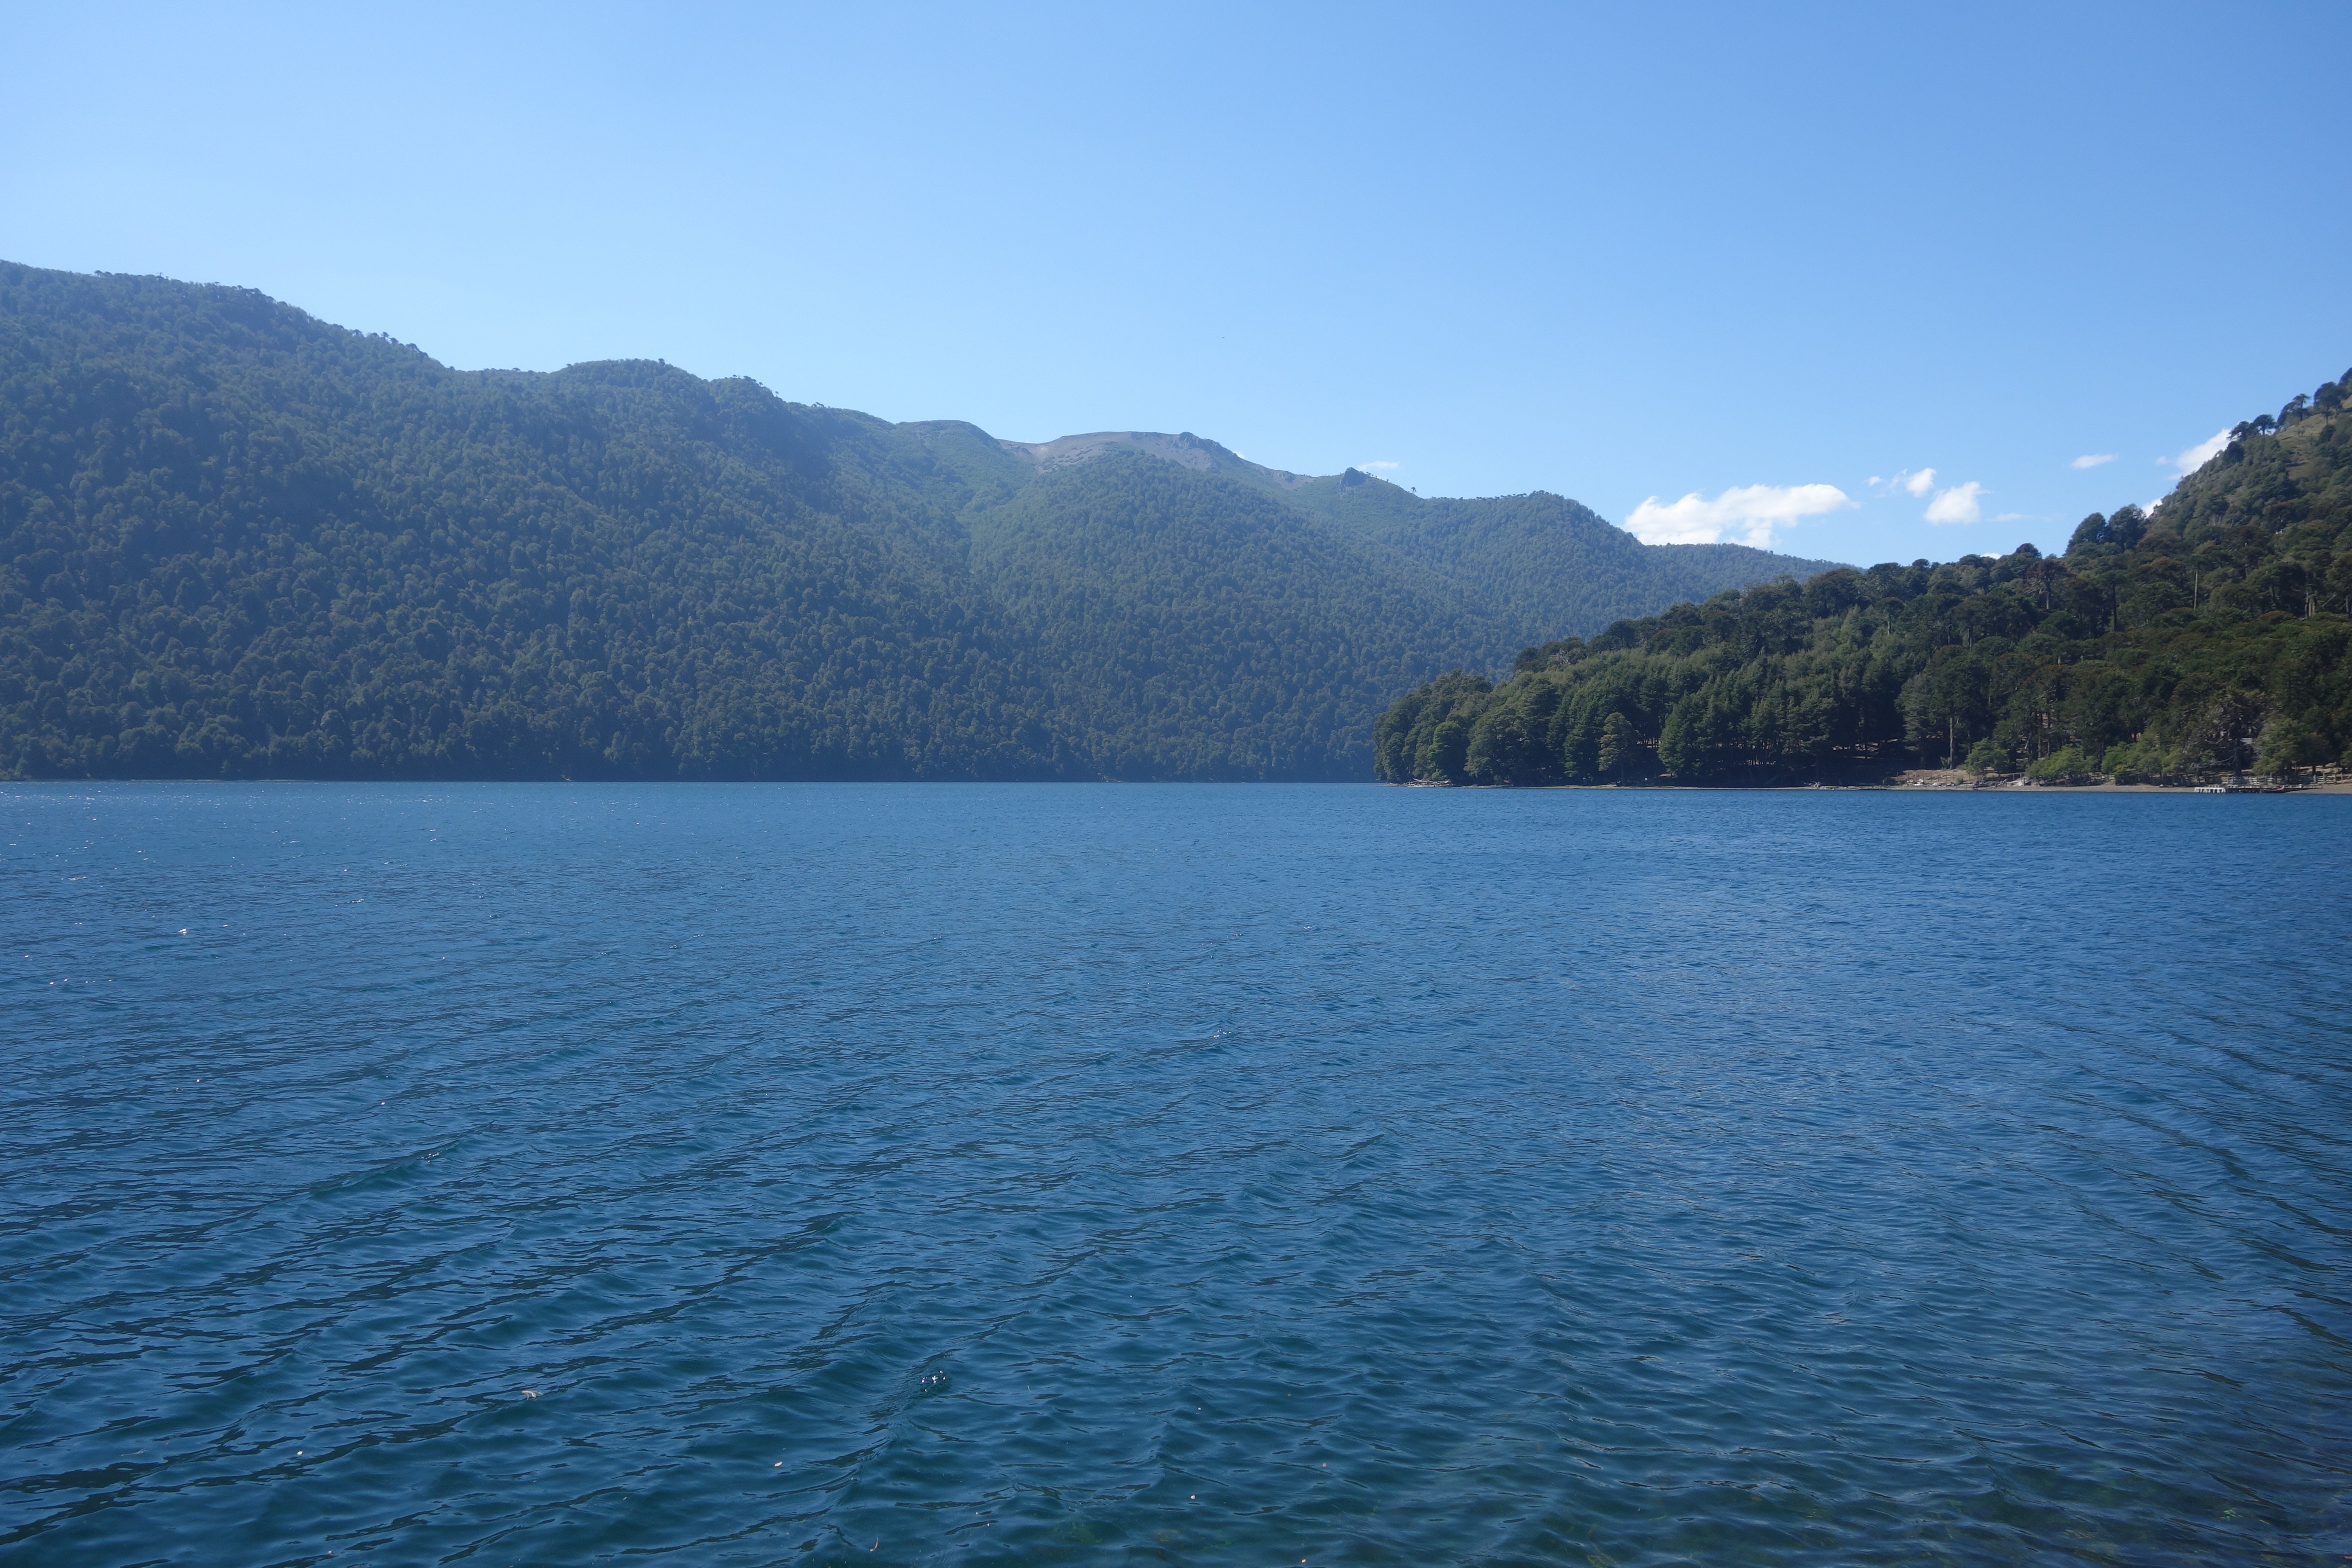
landscape, sea, mountain, lake, mountain range, bay, fjord, reservoir, chile, body of water, south, loch, crater lake, icalma